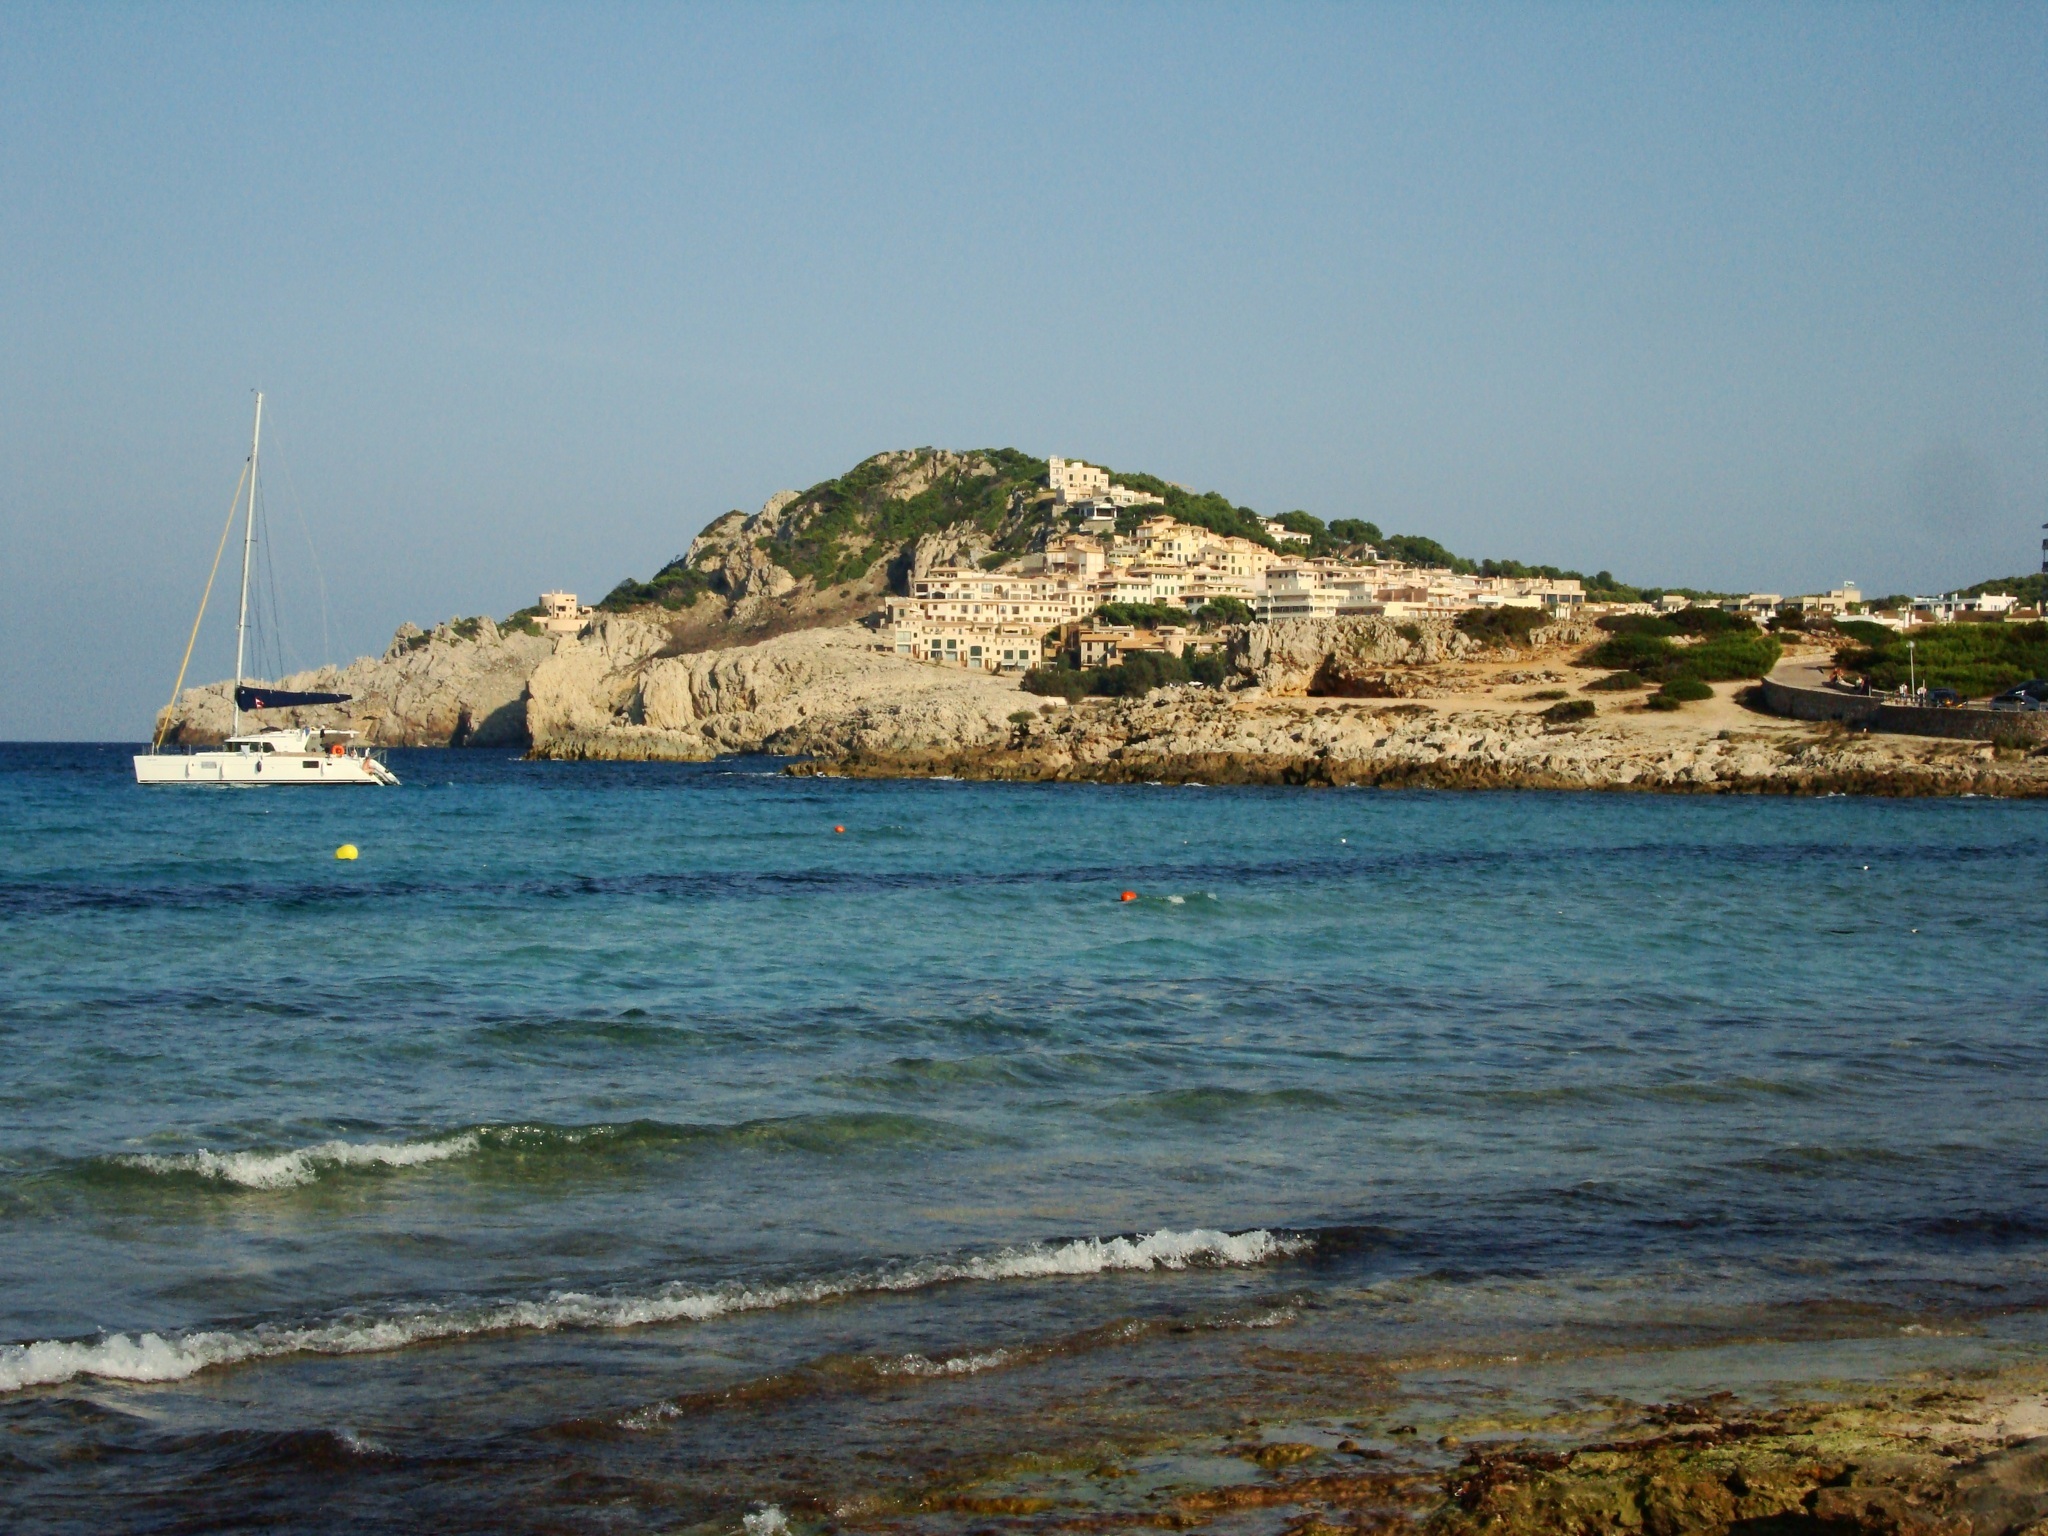
beach, sea, coast, sand, ocean, sky, shore, wave, vacation, cove, mediterranean, vehicle, holiday, bay, terrain, body of water, spain, mallorca, cape, islet, wind wave